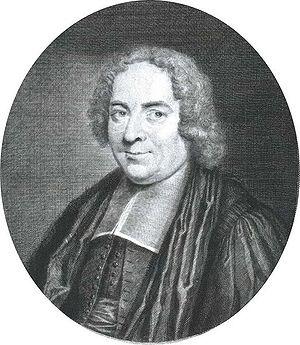
La liste de scientifiques normands énumère les plus célèbres des scientifiques nés en Normandie ou y ayant fait la majeure partie de leur carrière.
Caen est une commune française du Nord-Ouest de la France en Normandie. Préfecture du département du Calvados, elle était jusqu'au 1ᵉʳ janvier 2016 le chef-lieu de l'ancienne région Basse-Normandie. Depuis 2016, elle est le siège du conseil régional de Normandie et donc la capitale politique de la région tandis que Rouen avec le siège de la préfecture est la capitale administrative. La Normandie présente donc, à l'instar de la Bourgogne - Franche-Comté, la particularité de posséder une gouvernance « bicéphale ».